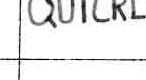
Label: quickly